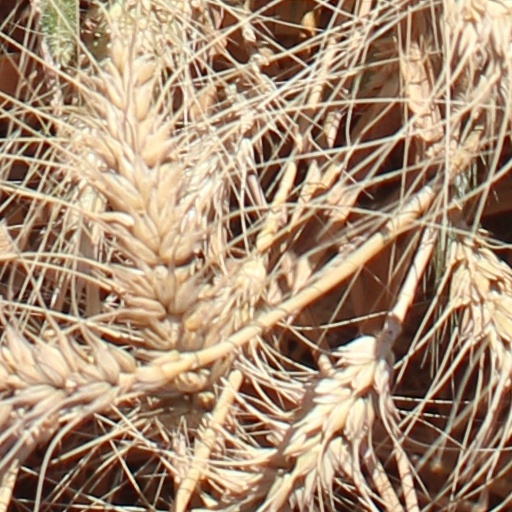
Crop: wheat